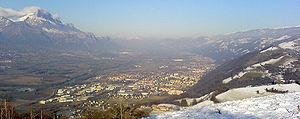
Vue de Domène et de la vallée du Grésivaudan, Isère, France. Massif de la Chartreuse à gauche, Balcons de Belledonne et Massif de Belledonne à droite, massif des Bauges au fond (brume)
Domène est une commune française située dans le département de l'Isère, en région Auvergne-Rhône-Alpes. Elle fait partie de la métropole Grenoble-Alpes Métropole.
Venon est une commune française située dans le département de l'Isère en région Auvergne-Rhône-Alpes.